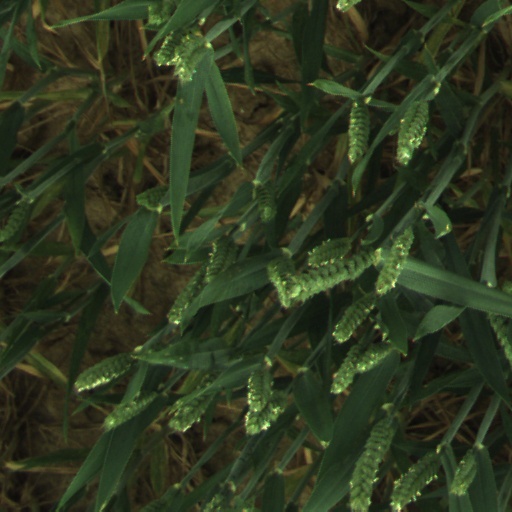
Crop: wheat